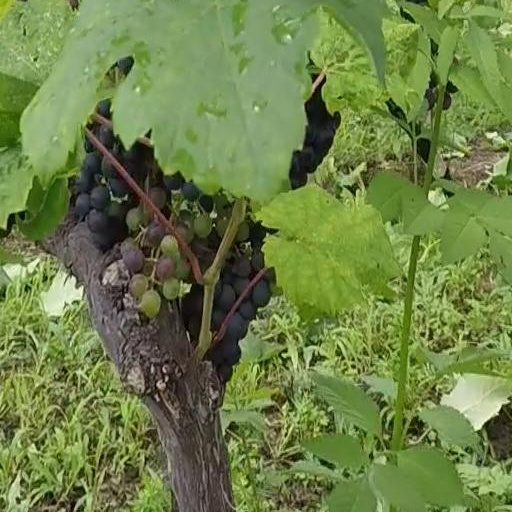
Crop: grape